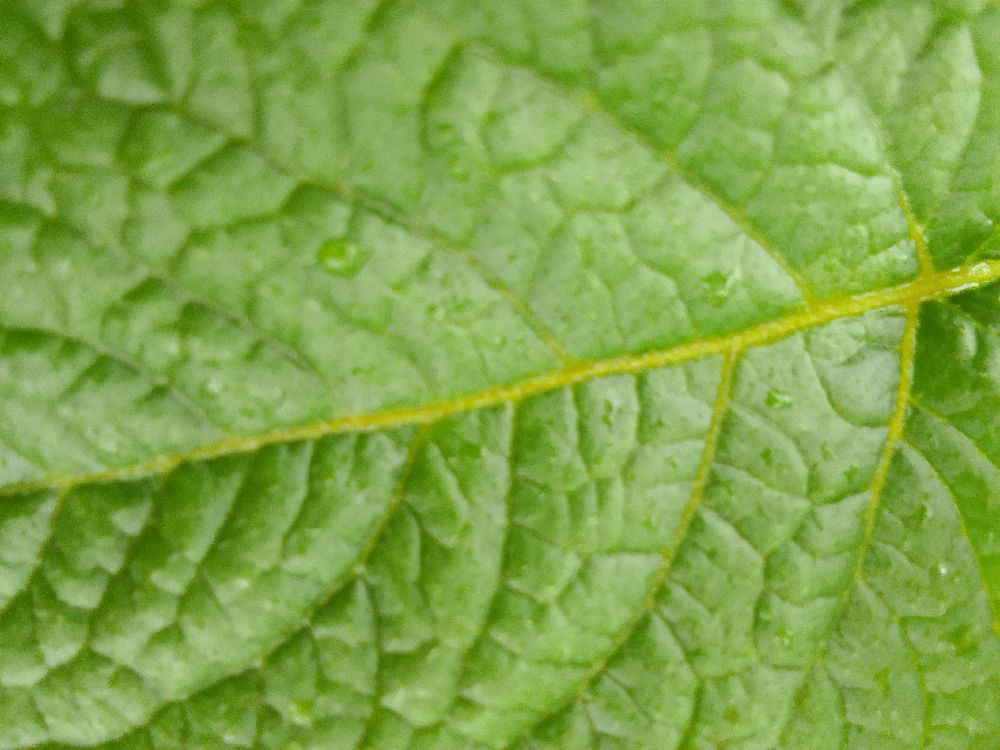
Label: Healthy